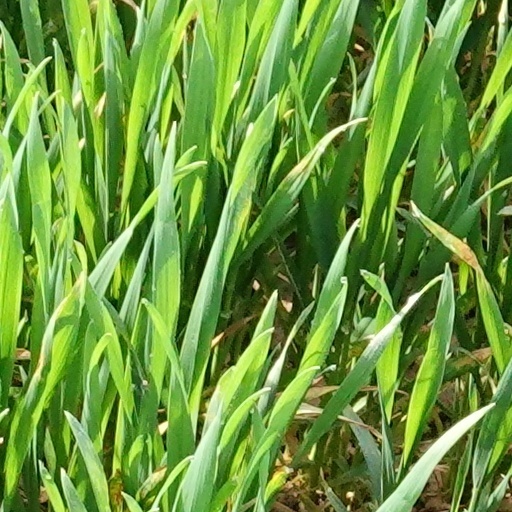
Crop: wheat